2009 Fort Hood shooting

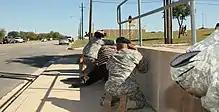
Bystanders take cover as shots ring out from the Soldier Readiness Processing Center.

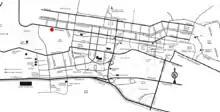
Map of Fort Hood, with a red dot marking the Soldier Readiness Processing Center

At approximately 1:34 p.m. local time, November 5, 2009, Hasan entered the Soldier Readiness Processing Center, where personnel receive routine medical treatment immediately prior to and on return from deployment. He was preparing to deploy to Afghanistan with his unit and had been to the Center several times before. He was armed with the FN Five-seven pistol, which he had fitted with two Lasermax laser sights: one red, and one green. A Smith & Wesson .357 Magnum revolver (an older model) was later found on Hasan's person, but he did not use it to shoot any of the victims.